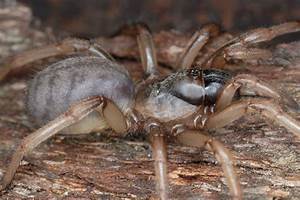
Label: ragno